Kosta Čavoški

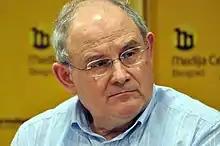
Kosta Čavoški

Kosta Čavoški (Serbian Cyrillic: Коста Чавошки; born 26 October 1941) is a Serbian politician and a retired professor at the University of Belgrade's Law School. He is an outspoken critic of the International Criminal Tribunal for the former Yugoslavia.